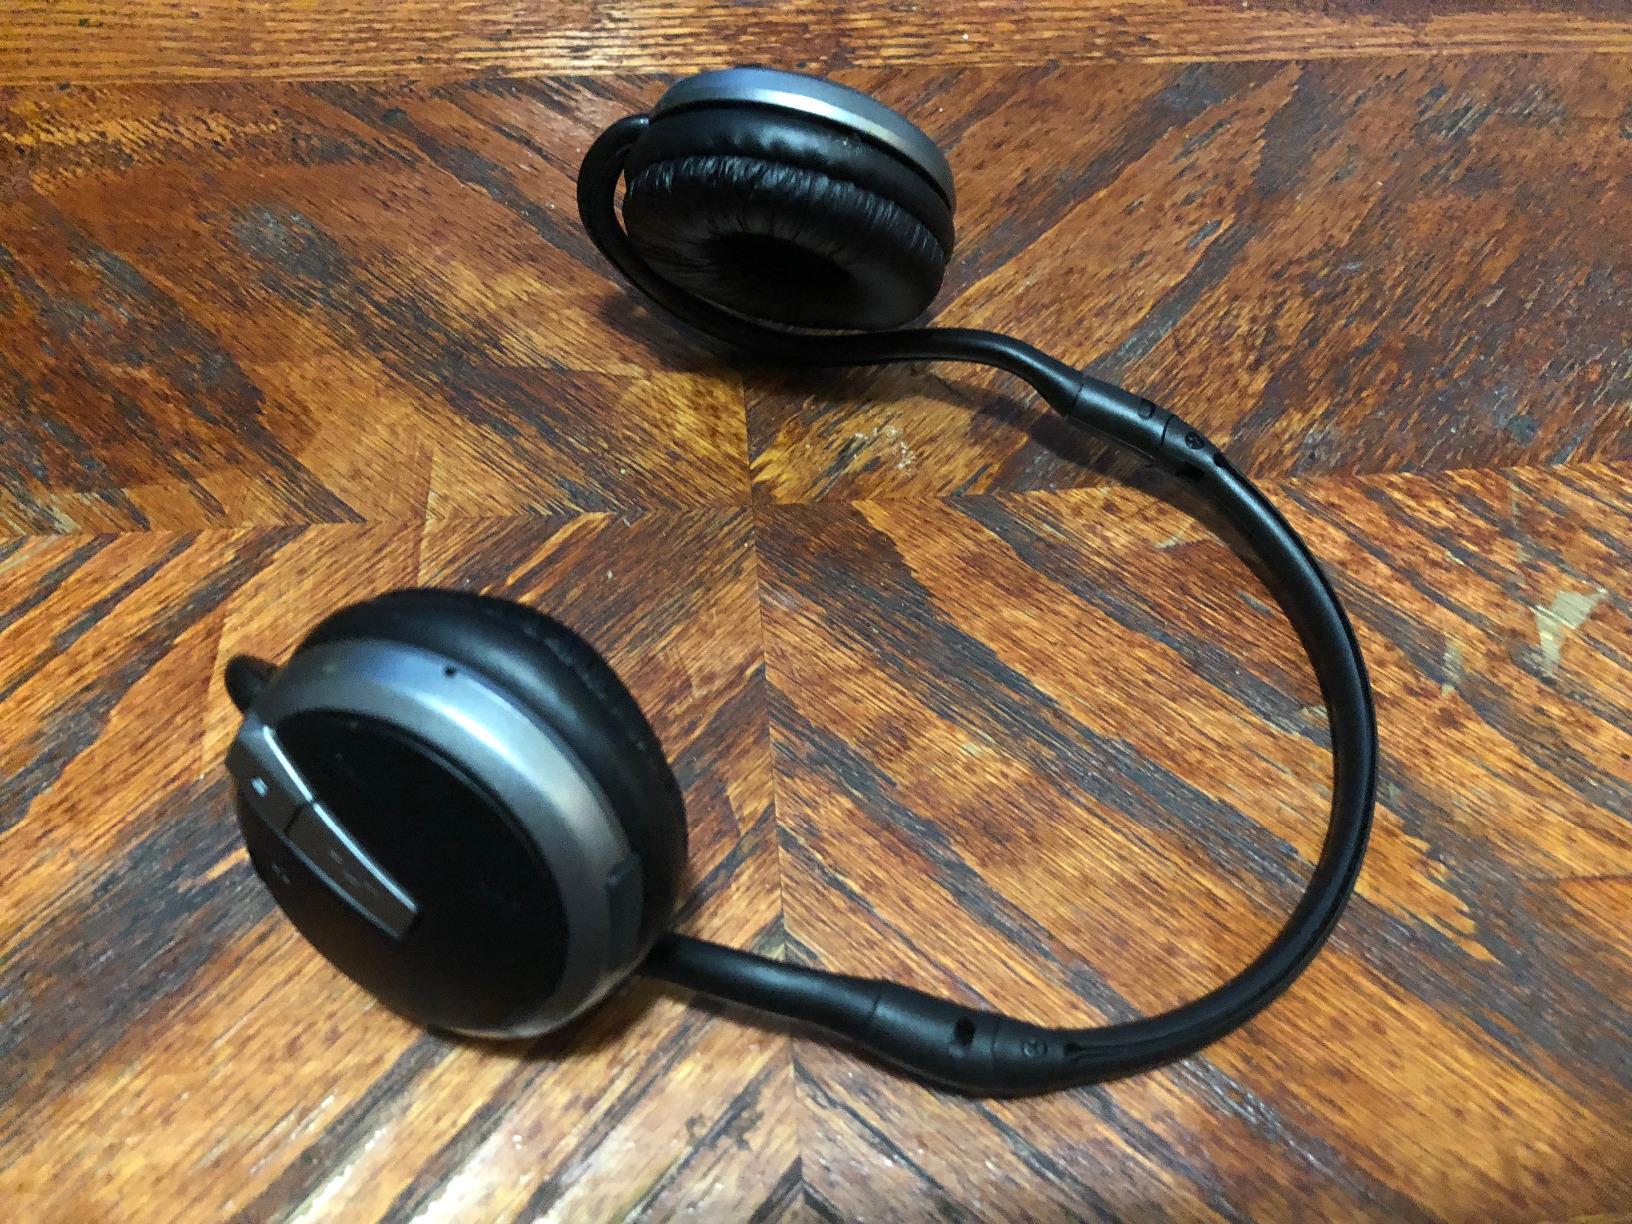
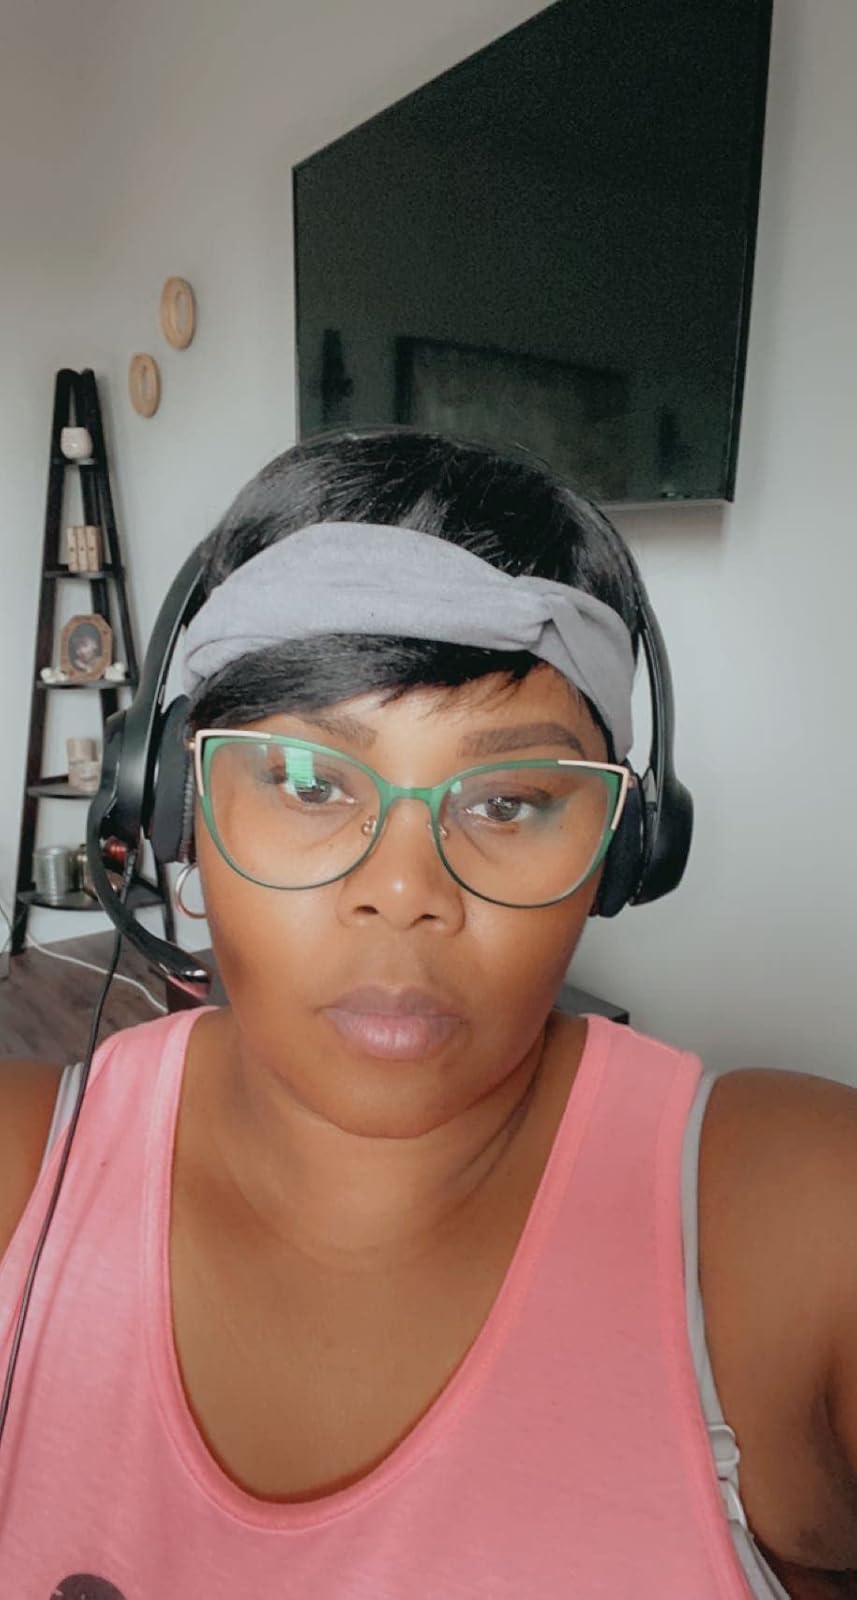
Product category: headphones
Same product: no